Pathology

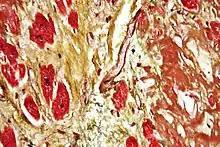
An instance of diagnosis via histopathology, this high-magnification micrograph of a section of cardiac tissue reveals advanced cardiac amyloidosis. This sample was attained through an autopsy.

Forensic pathology focuses on determining the cause of death by post-mortem examination of a corpse or partial remains. An autopsy is typically performed by a coroner or medical examiner, often during criminal investigations; in this role, coroners and medical examiners are also frequently asked to confirm the identity of a corpse. The requirements for becoming a licensed practitioner of forensic pathology varies from country to country (and even within a given nation) but typically a minimal requirement is a medical doctorate with a specialty in general or anatomical pathology with subsequent study in forensic medicine. The methods forensic scientists use to determine death include examination of tissue specimens to identify the presence or absence of natural disease and other microscopic findings, interpretations of toxicology on body tissues and fluids to determine the chemical cause of overdoses, poisonings or other cases involving toxic agents, and examinations of physical trauma. Forensic pathology is a major component in the trans-disciplinary field of forensic science.